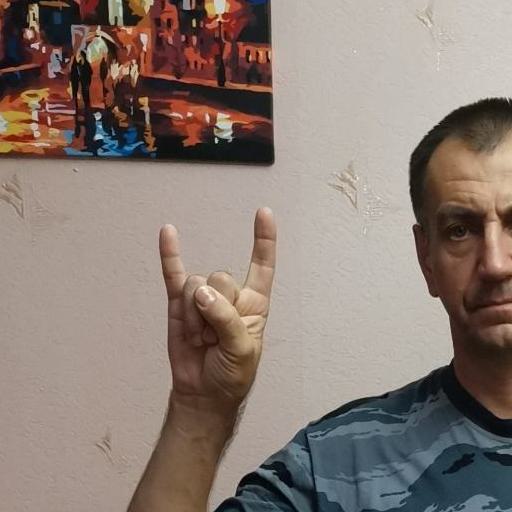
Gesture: rock